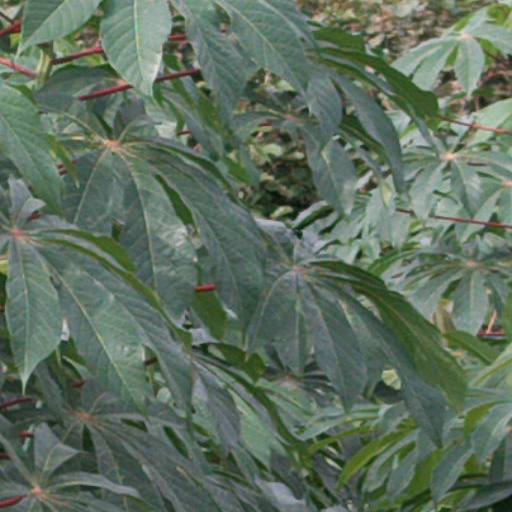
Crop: cassava